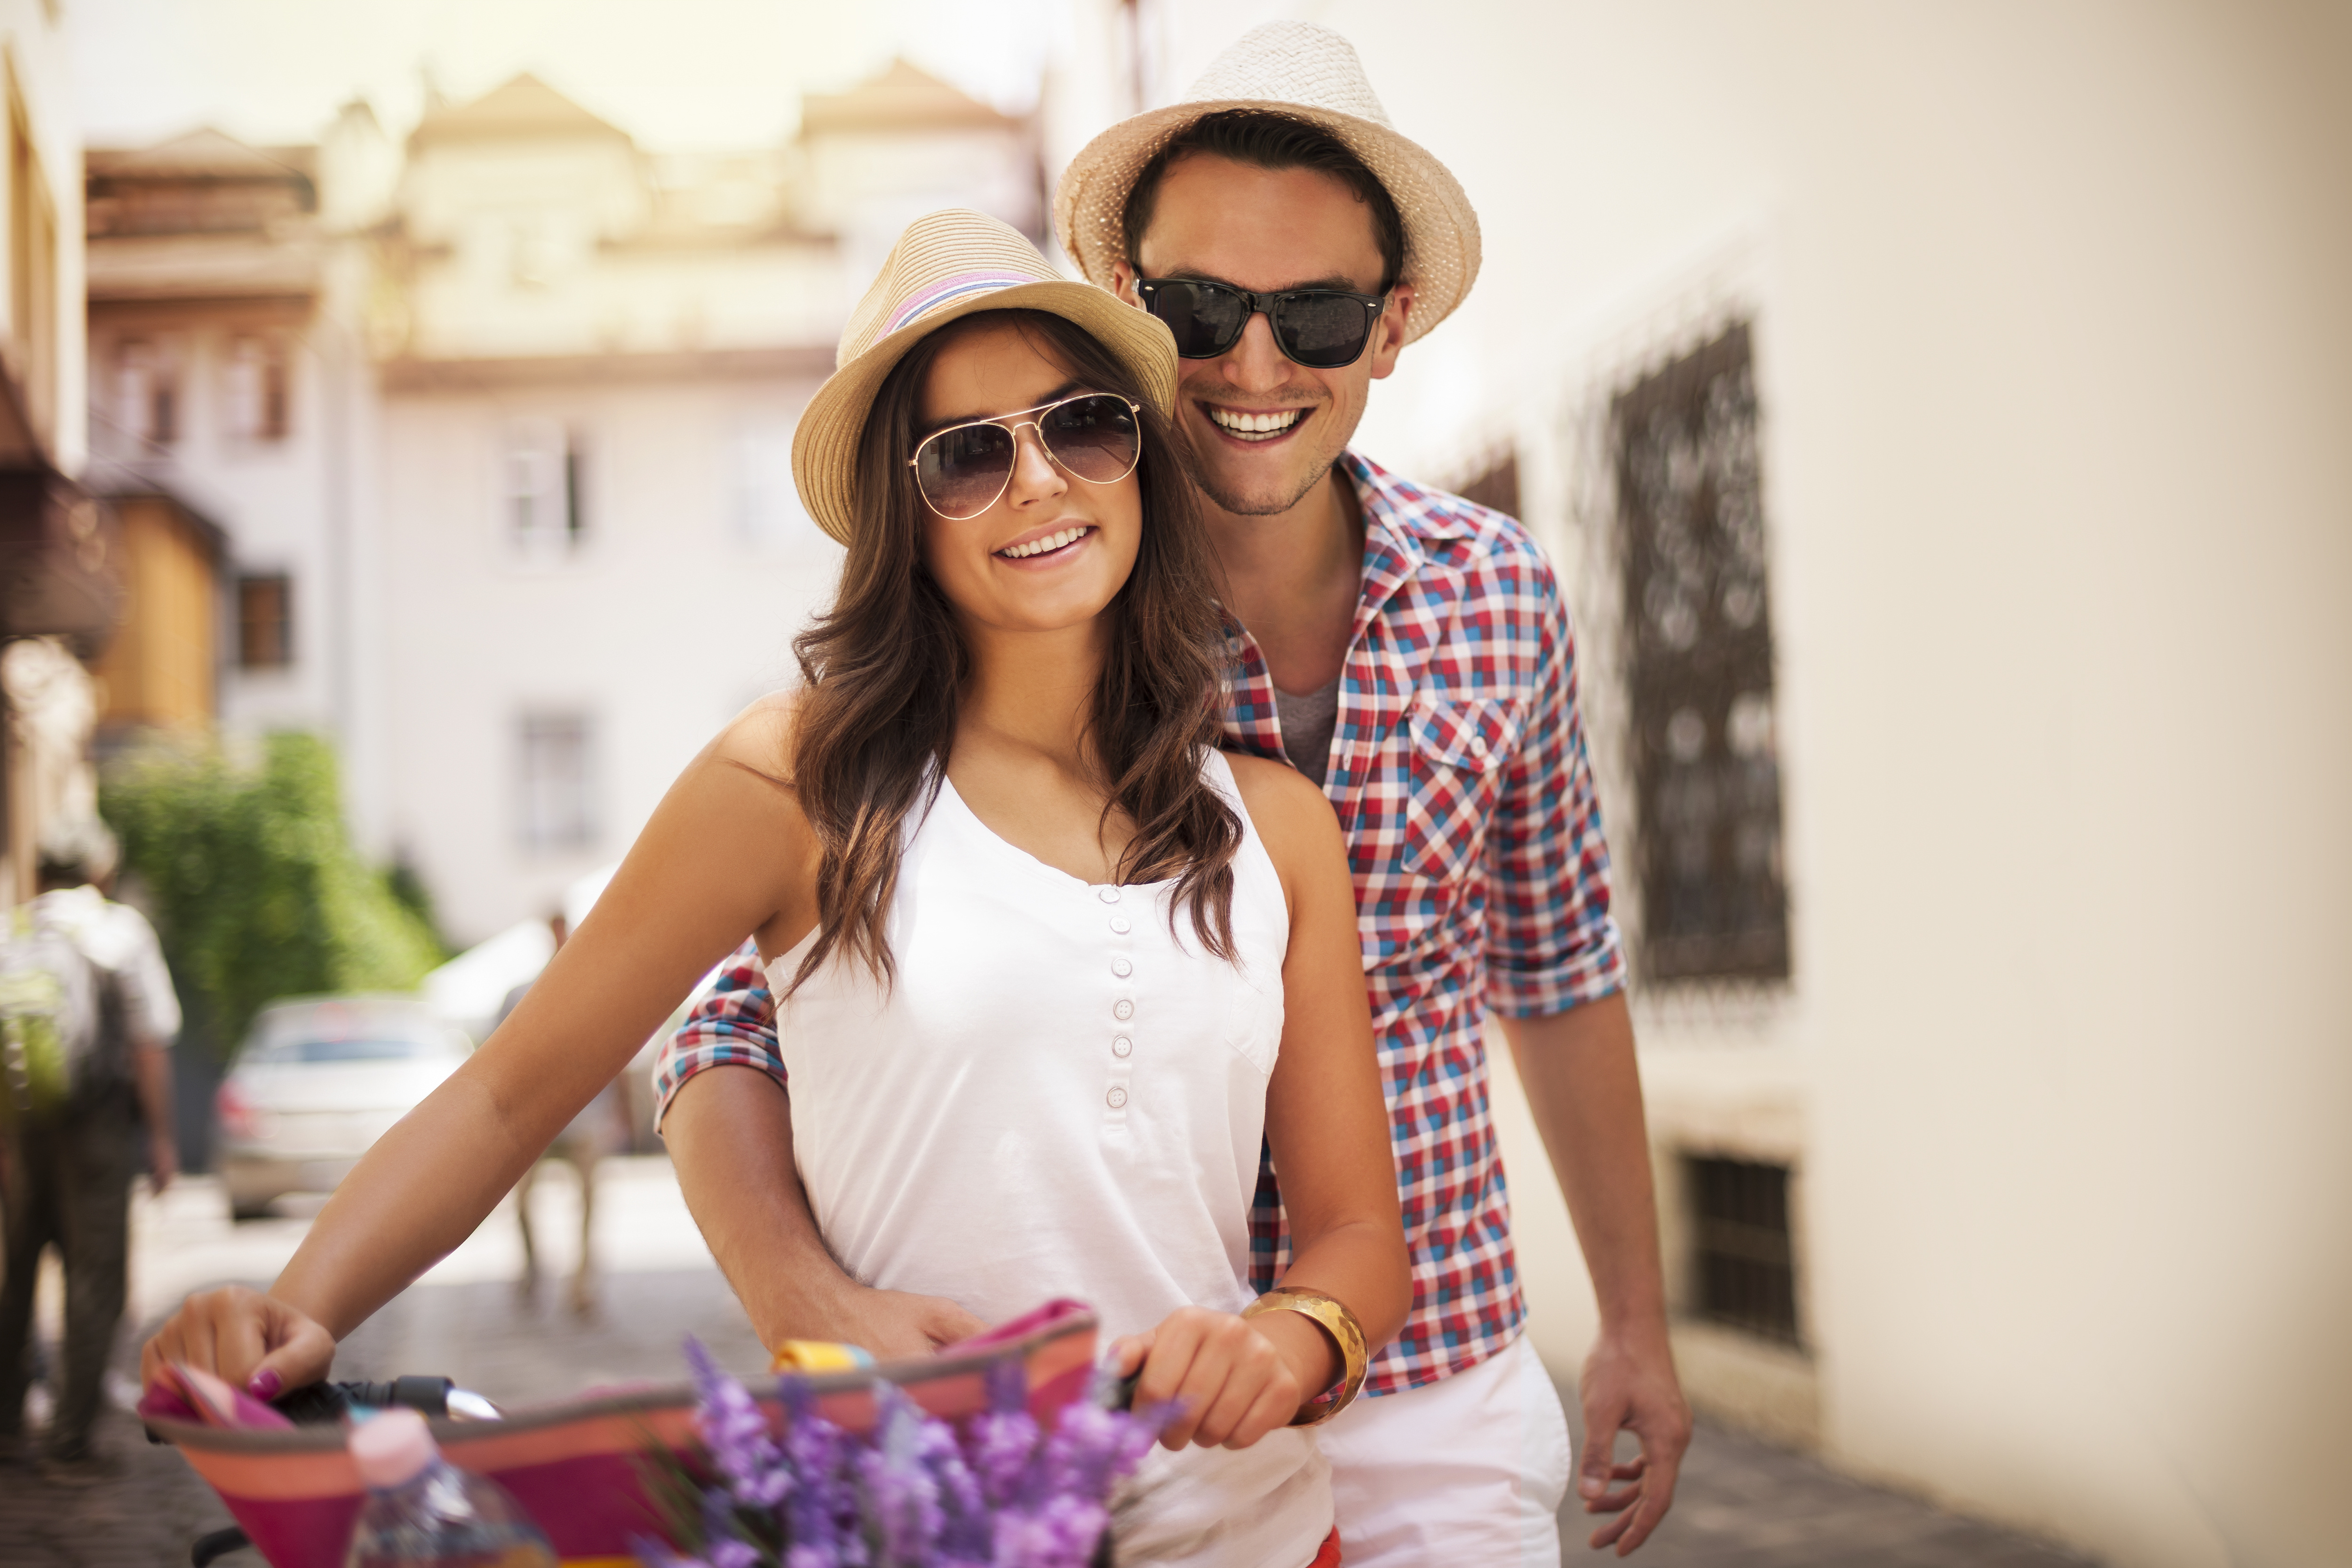
cycling, city, eyewear, glasses, vision care, hat, sunglasses, shirt, happy, goggles, fashion accessory, street fashion, lavender, travel, vacation, cool, bouquet, sun hat, love, fedora, honeymoon, cut flowers, flower arranging, floristry, plaid